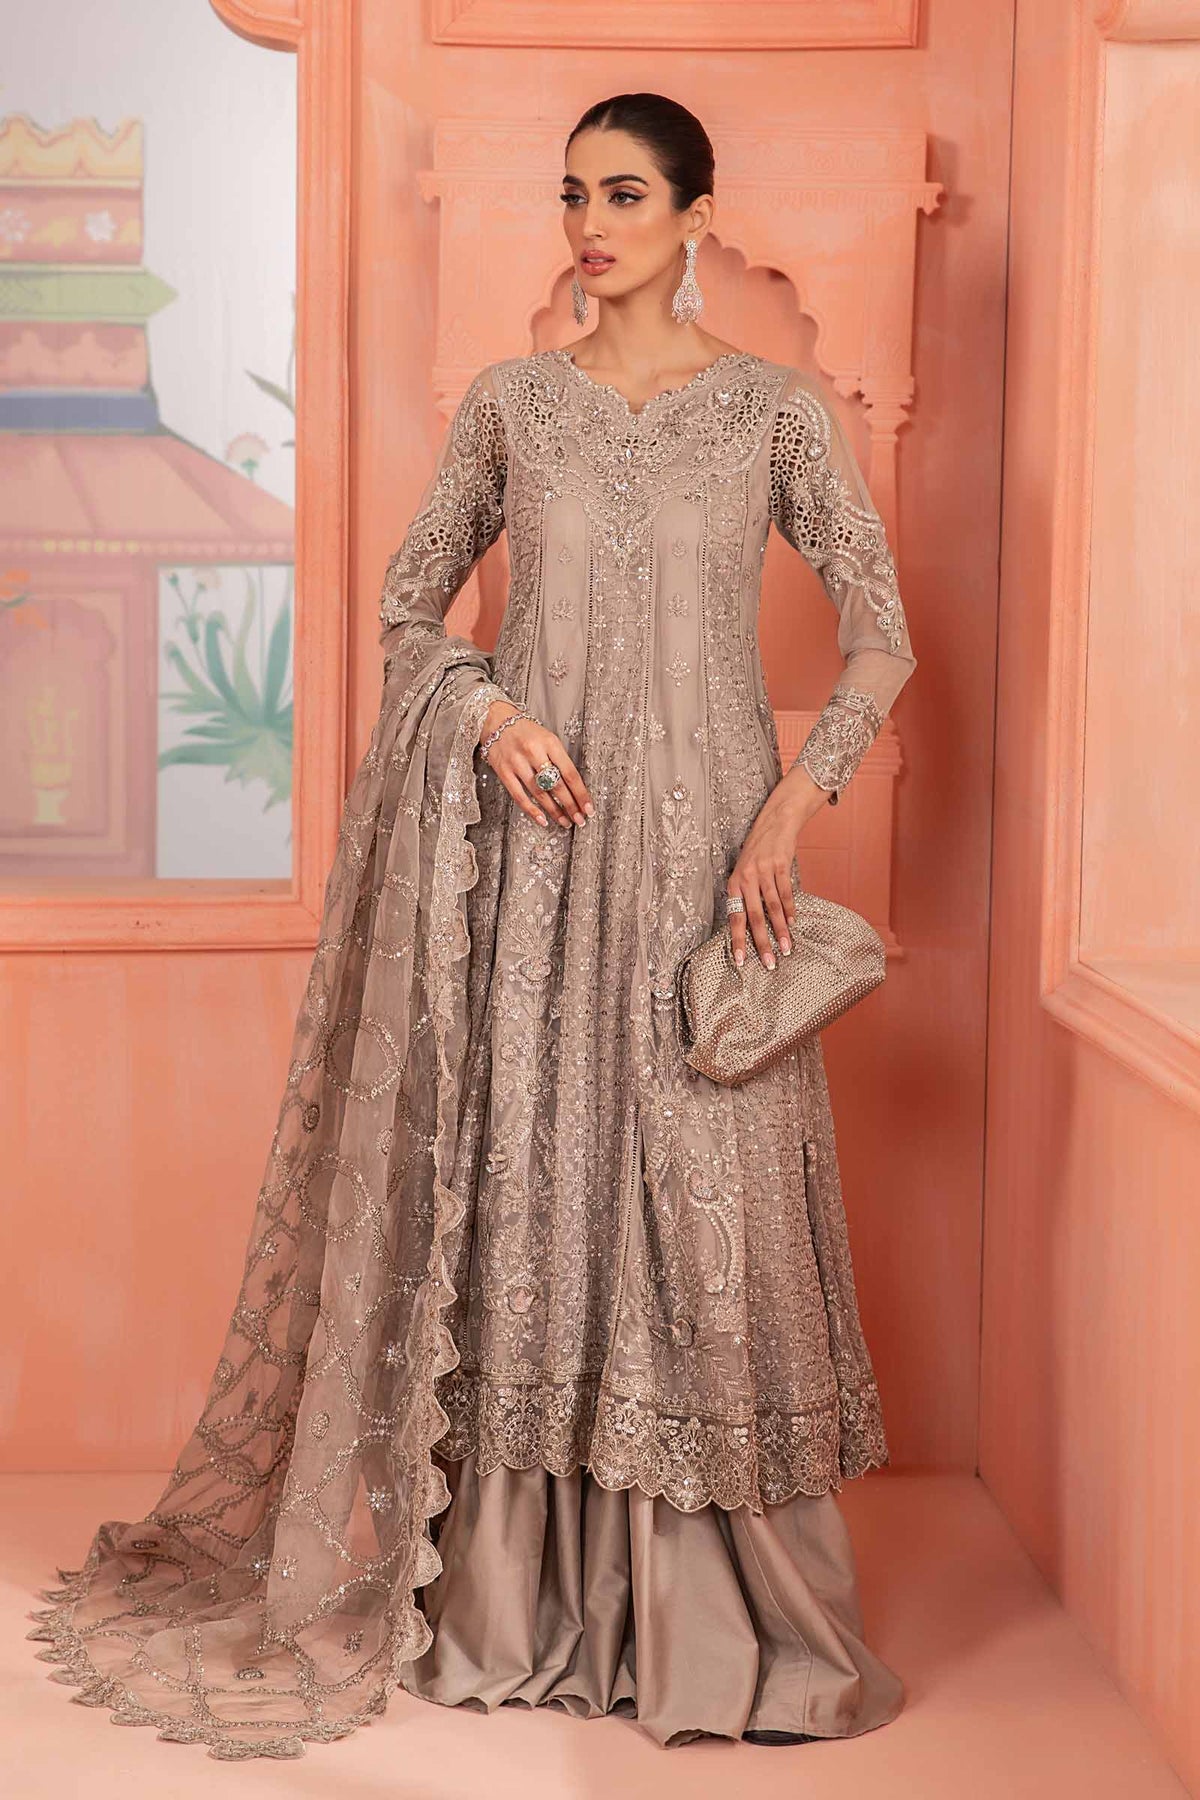
taupe embroidered net salwar suit